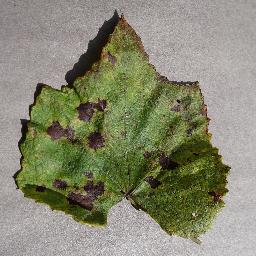
Label: Grape___Leaf_blight_(Isariopsis_Leaf_Spot)